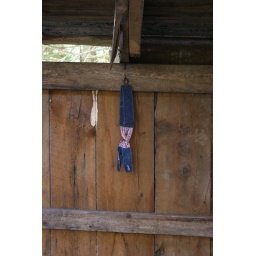
clarence newton road - near blowing rock - january 1 2009